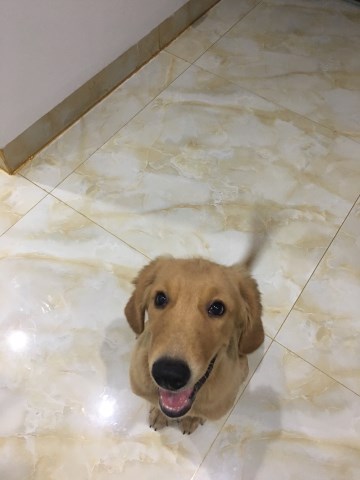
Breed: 5355-n000126-golden_retriever